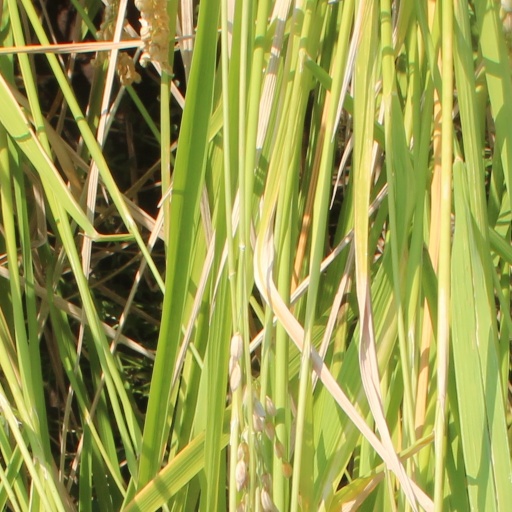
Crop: rice